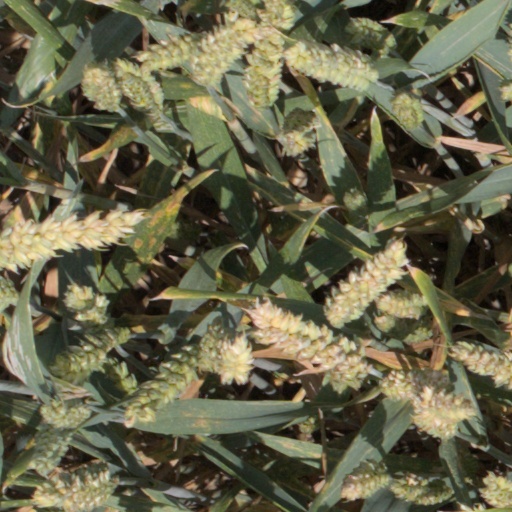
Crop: wheat